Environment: real
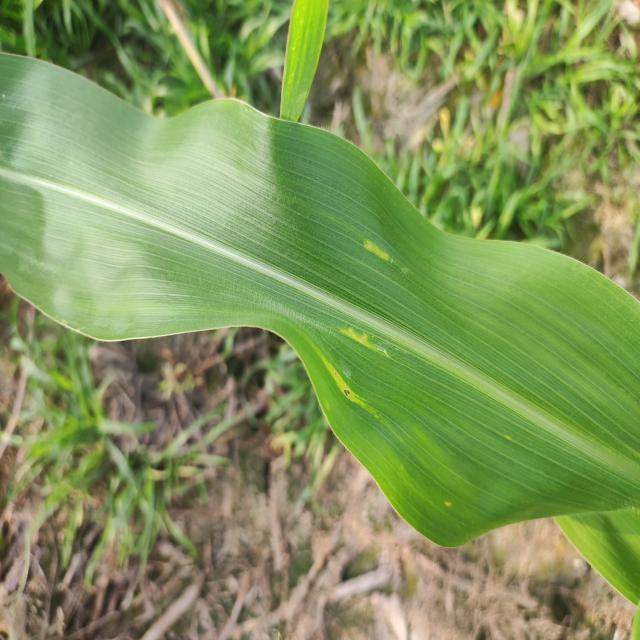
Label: fall_armyworm